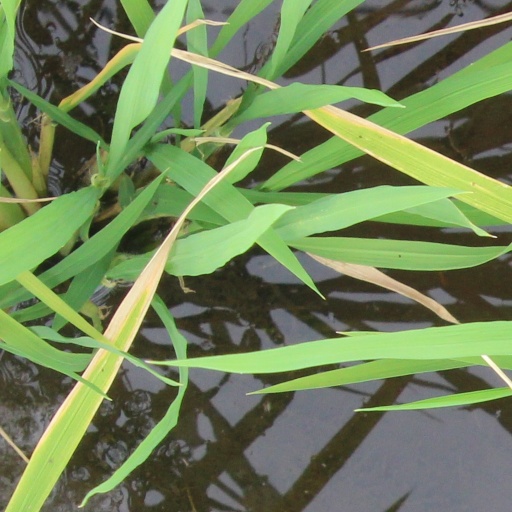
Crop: rice